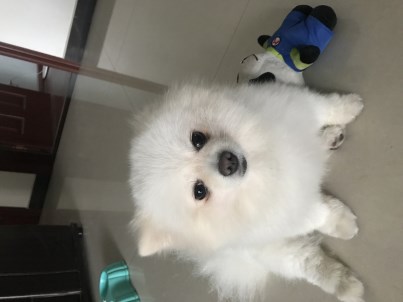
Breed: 1936-n000005-Pomeranian